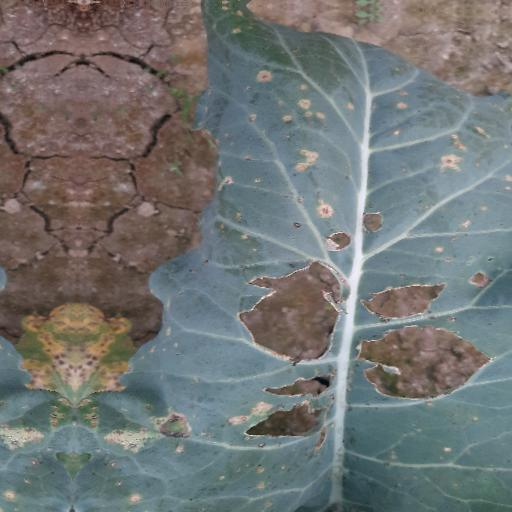
Label: Black Rot